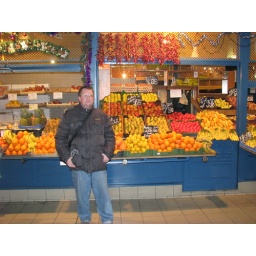
Me by a fruit display in Budapest's covered market